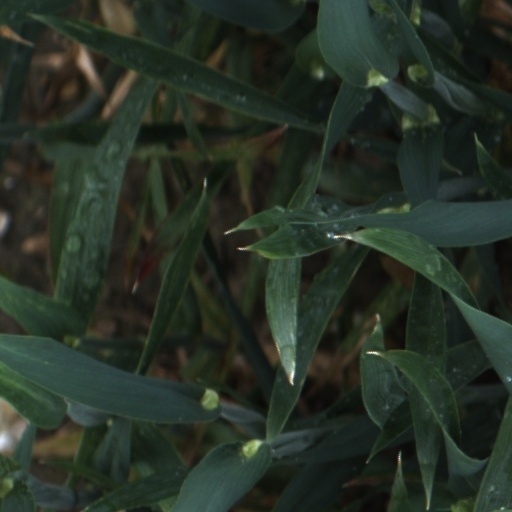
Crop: wheat